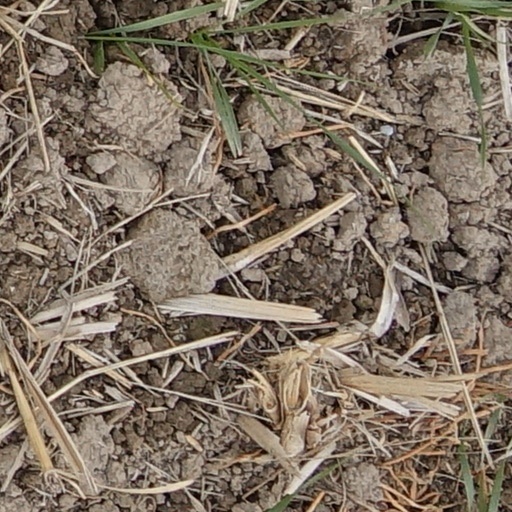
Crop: wheat